Home for Christmas (1975 film)

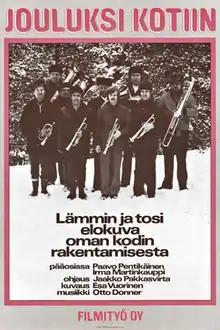
Film poster

Home for Christmas is a 1975 Finnish drama film directed by Jaakko Pakkasvirta. It was entered into the 9th Moscow International Film Festival.